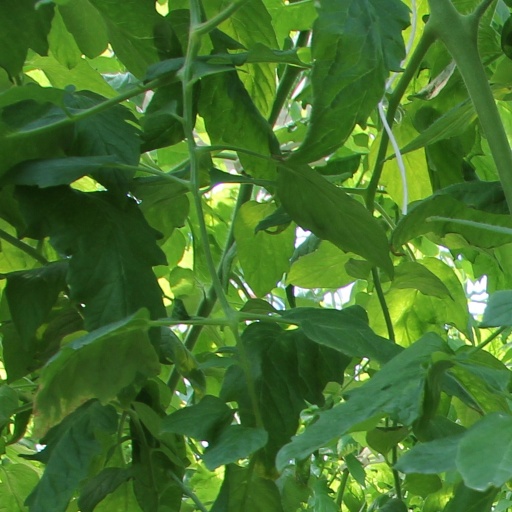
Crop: tomato